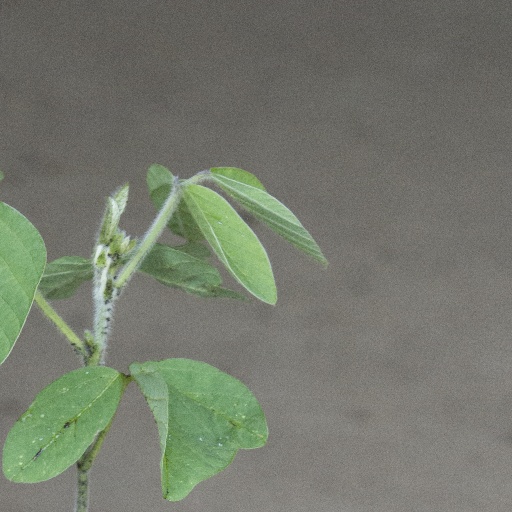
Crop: soybean